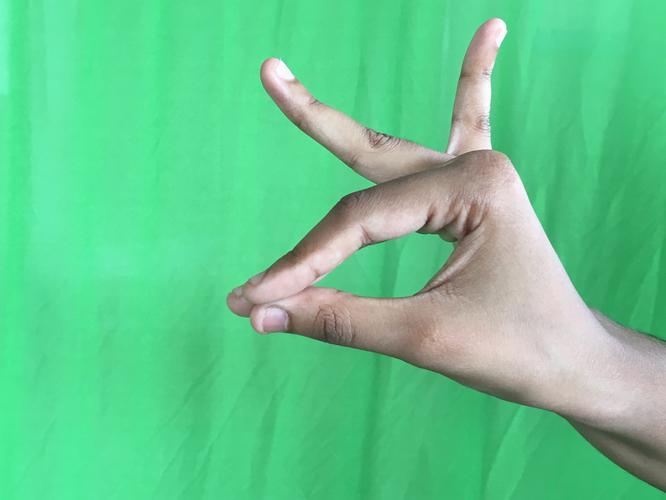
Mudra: Katakamukha_1
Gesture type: single_hand